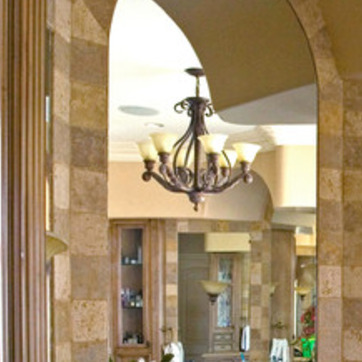
Material: mirror